Hummingbird Heartbeat

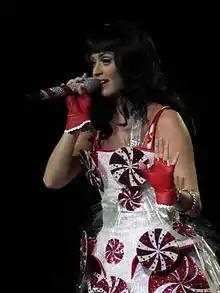
Perry performing "Hummingbird Heartbeat" during California Dreams Tour

Upon the release of the "Teenage Dream" album, "Hummingbird Heartbeat" charted on the lower regions of the South Korea Gaon International Chart, peaking at 124. Tom Thorogood from MTV gave a positive review of the song, labeling it a strong single choice and calling it a: "nice companion to Teenage Dream, 'the story of the birds and the bees' is more grown up with proper guitars." Jeb Inge of "The Journal" called "Hummingbird Heartbeat" the strongest song on the album, while Michael Gallucci of "Cleveland Scene" declared the song an album highlight and compared it to "Teenage Dream", adding that they were both "top-down bangers." Gary Trust from "Billboard" compared "Hummingbird Heartbeat" to the first five "Teenage Dream" singles, and felt that if released as a single, would help Perry become the first artist with six number-one singles on the "Billboard" Hot 100. In July 2013, Robert Copsey and Lewis Corner of Digital Spy said "a full music video and worldwide push would have been more satisfactory".